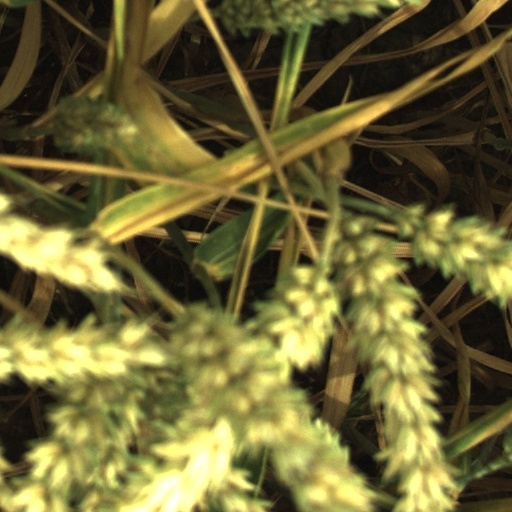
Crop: wheat